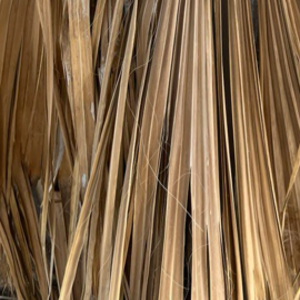
Label: Fusarium Wilt